W47

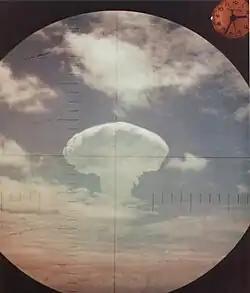
Shot Frigate Bird, as viewed from the submarine USS "Carbonero".

The W47 is the only US ICBM or SLBM warhead to have been live fired in an atmospheric missile and warhead test, on May 6, 1962. This event took place during shot "Frigate Bird" which was part of the "Dominic" test series. While stationed about southwest of Los Angeles, the American submarine fired a Polaris-A2 missile at an open ocean target point short of the then British Kiritimati (Christmas Island), south of Hawaii. The missile traveled a distance of . The test was observed by two submerged US submarines stationed approximately from the target point, and . The missile warhead detonated at 23:30 GMT on May 6, 1962, approximately from the designated target point, and at the target altitude of . The detonation was successful and had the full design yield of the W47Y1 at approximately 600 kilotons. The shot was designed to improve confidence in the US ballistic missile systems, though even after the test there was considerable controversy. This was partly because it was revealed that the warhead selected for the test had undergone modifications before testing and was not necessarily representative of the stockpile.